Elaine Mikels

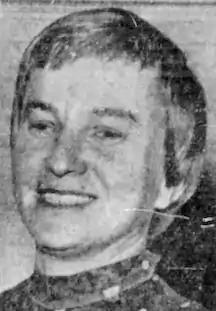
Elaine Mikels, from a 1963 newspaper

Elaine Mikels (April 28, 1921 – February 16, 2004) was an American activist and social worker. In 1960 she opened Conard House, the first psychiatric halfway house in San Francisco. She wrote an autobiography, "Just Lucky I Guess: From Closet Lesbian to Radical Dyke" (1993). Her papers are held in the June L. Mazer Lesbian Archives.